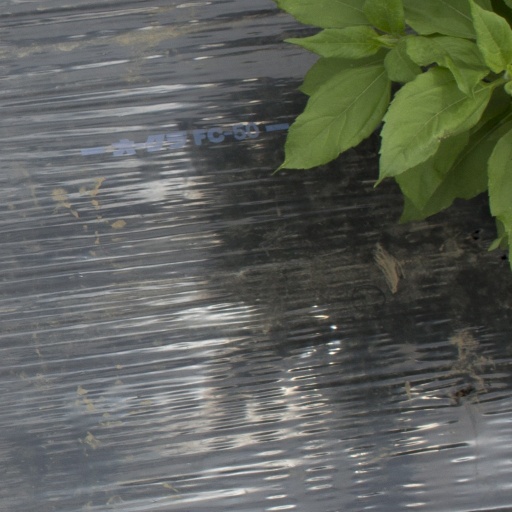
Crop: Jerusalem artichoke